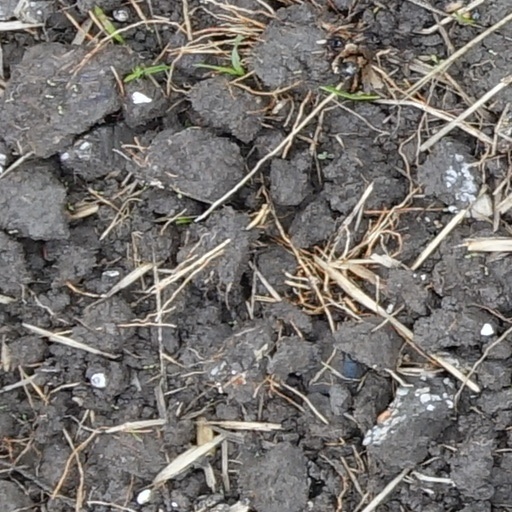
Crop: wheat